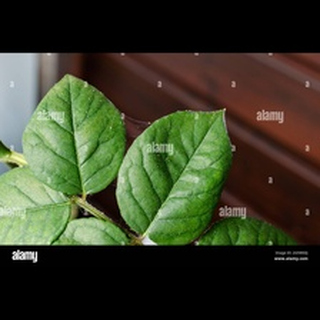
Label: wheat_mite